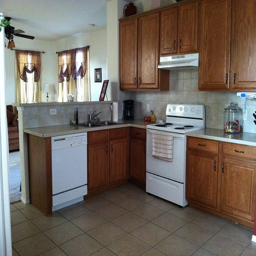
The kitchen with wooden cabinets is next to the living room.
A plain empty kitchen with wood cabinets
A large open kitchen has brown wood cabinets.
Kitchen off from living room has a sink positioned next to the oven
Clean kitchen with wooden cabinets and white appliances.